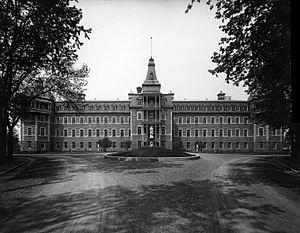
Photographie, Asile de Longue-Pointe, Montréal, QC, 1911, Wm. Notman &amp
Émile Nelligan, né le 24 décembre 1879 à Montréal et mort le 18 novembre 1941 dans la même ville, est un poète québécois influencé par le mouvement symboliste ainsi que par les grands romantiques. Souffrant de schizophrénie, Nelligan est interné dans un asile psychiatrique peu avant l'âge de vingt ans et y reste jusqu'à sa mort. Son œuvre est donc à proprement parler une œuvre de jeunesse. Ses poèmes, d'abord parus dans des journaux et des ouvrages collectifs, sont publiés pour la première fois en recueil par son ami Louis Dantin sous le titre Émile Nelligan et son œuvre.